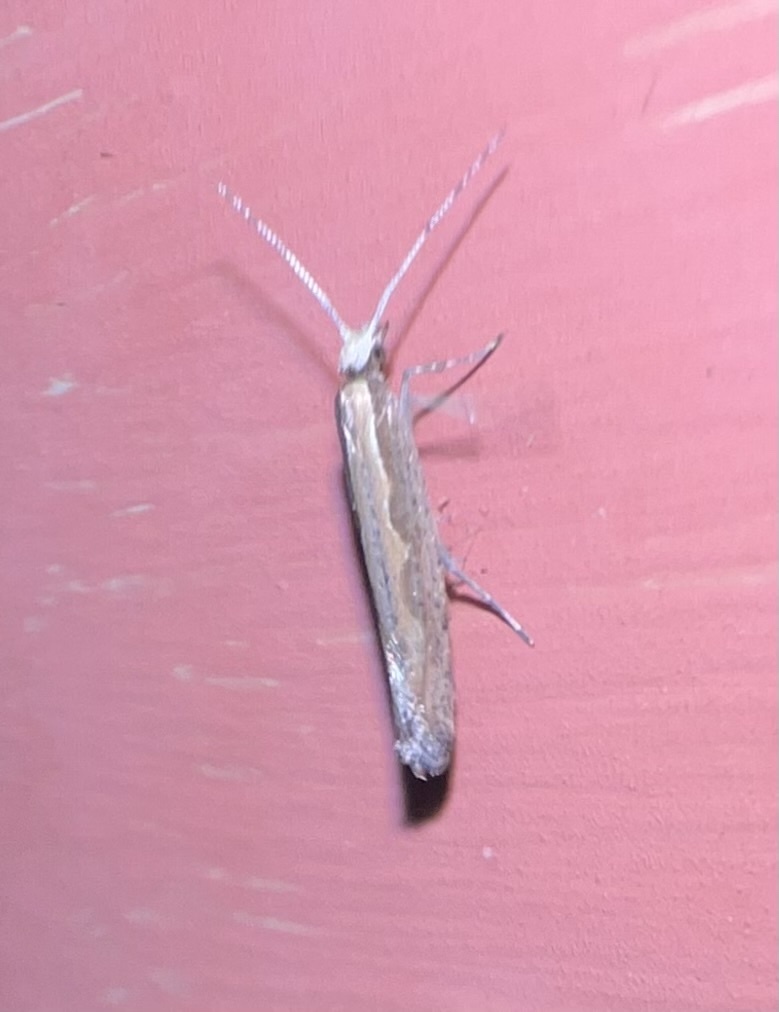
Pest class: diamondback_moth